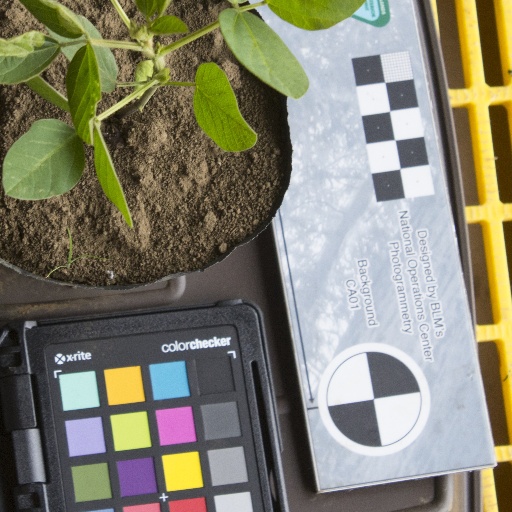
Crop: soybean